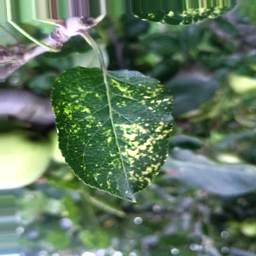
Label: Apple_Mosaic